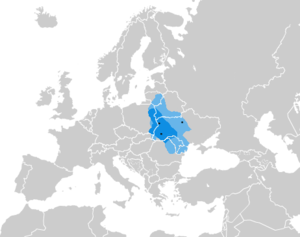
Fyrstendømmet Galicien-Volhynien
Galicien-Volhynien